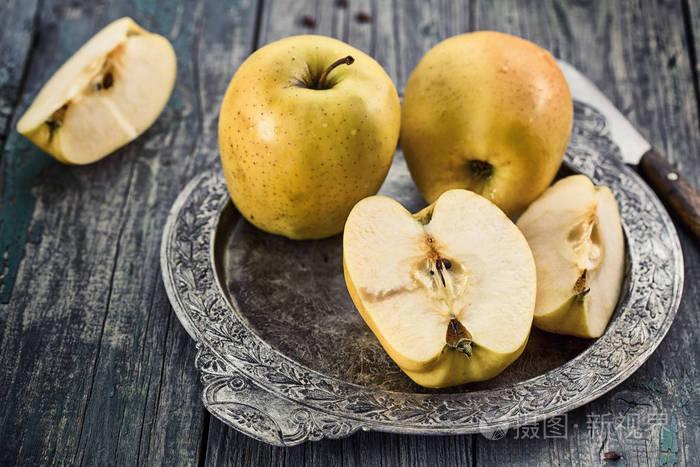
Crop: apple
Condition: healthy